Ringo Starr

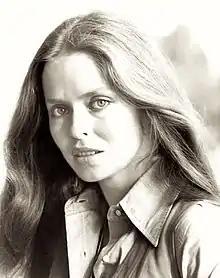
Barbara Bach in 1978

In 2010, Starr self-produced and released his fifteenth studio album, "Y Not", which included the track "Walk with You" and featured a vocal contribution from McCartney. Later that year, he appeared during "" as a celebrity phone operator. On 7 July 2010, he celebrated his 70th birthday at Radio City Music Hall with another All-Starr Band concert, topped with friends and family joining him on stage including Ono, his son Zak, and McCartney.